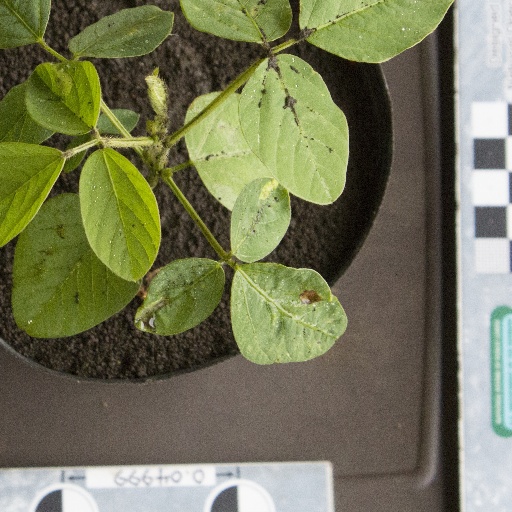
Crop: soybean